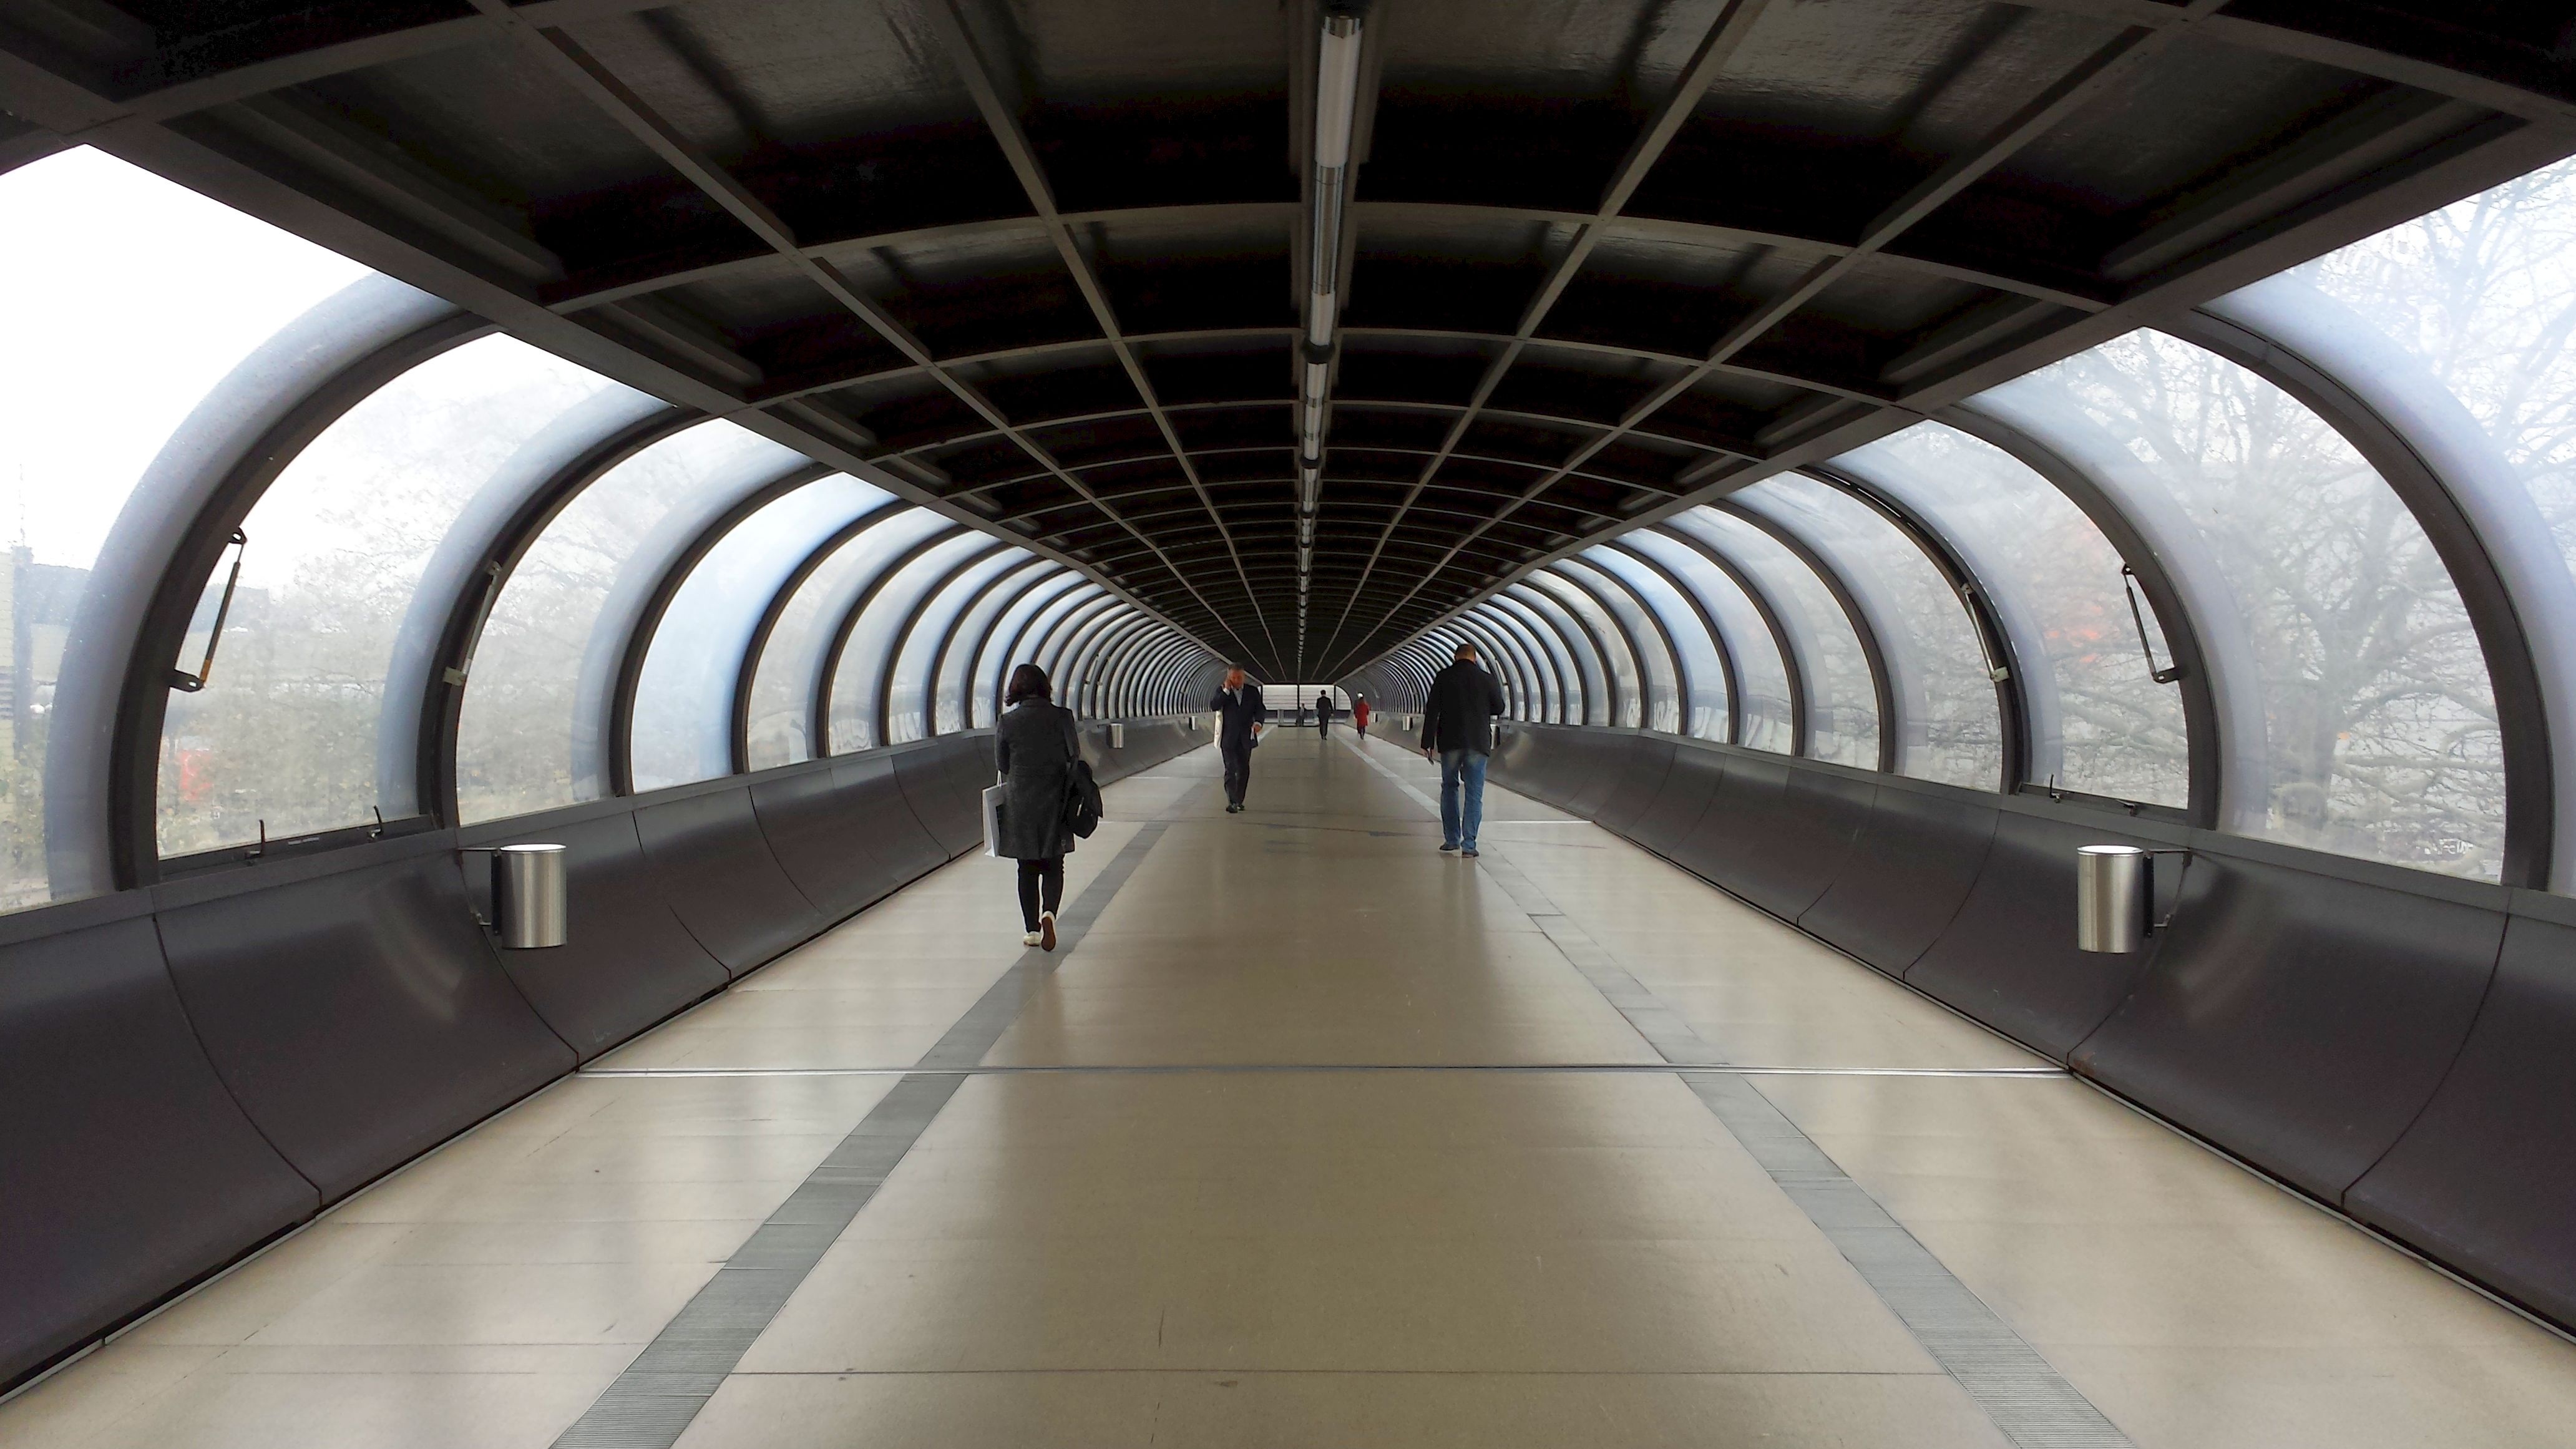
bridge, tunnel, subway, walk, transport, public transport, transition, metro station, infrastructure, symmetry, fair, away, group of people, dusseldorf, rapid transit